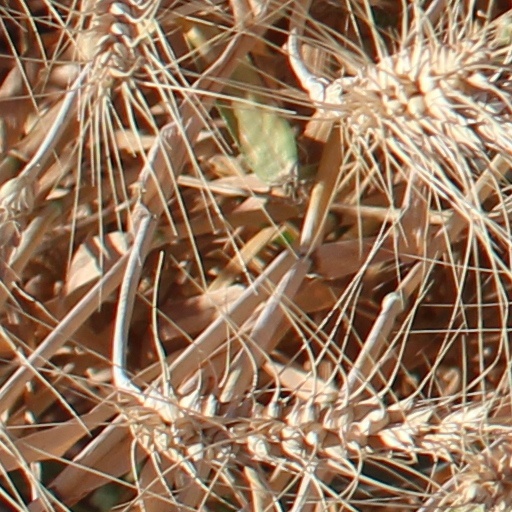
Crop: wheat